Corinne Mentzelopoulos

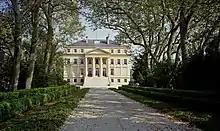
The Château Margaux estate owned by Corinne Mentzelopoulos

Corinne Mentzelopoulos-Petit (born 6 July 1953) is a French-Greek businesswoman who owns and runs the prestigious Bordeaux wine estate, Château Margaux. Her wines have often won Bordeaux's Wine of the Vintage. She has been cited as one of the leading women in the wine industry.